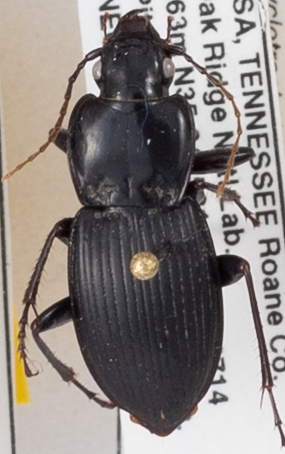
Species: Cyclotrachelus sigillatus
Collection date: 2018-09-27
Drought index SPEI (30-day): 1.69
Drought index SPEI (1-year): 0.63
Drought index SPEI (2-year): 0.54